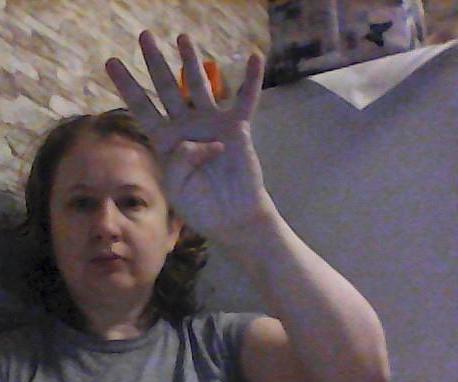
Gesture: four